Marcio Lassiter

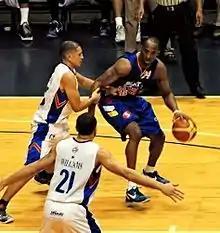
Lassiter guarding Kobe Bryant during the Smart Ultimate All-Star Weekend in 2011

In a rare event due to the NBA lockout, the Smart Ultimate All-Star Weekend took place at the Smart Araneta Coliseum. Marcio scored 9 points in their game against the Smart All-Stars (Kobe Bryant, JaVale McGee, Kevin Durant, James Harden, Tyreke Evans, Derrick Williams, Derrick Rose, Chris Paul, and Derek Fisher).